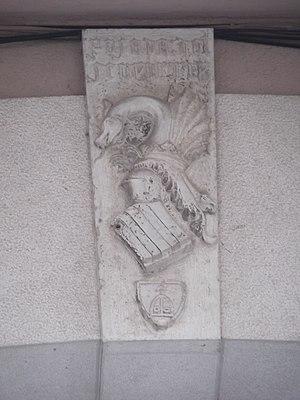
Blason de l'Auberge du Roi à Figueres